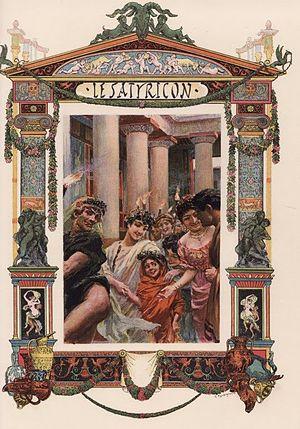
Illustration du Satyricon de Pétrone par Georges-Antoine Rochegrosse
Le Satyricon, également orthographié Satiricon, la forme au pluriel « les Satyrica » est préférable, est un roman satirique écrit en latin attribué, sans certitude absolue, à Pétrone. Le roman, considéré comme l'un des premiers de la littérature mondiale, mêle vers et prose, latin classique et vulgaire. Il est constitué par un récit-cadre et trois récits enchâssés : L'Éphèbe de Pergame, La Matrone d'Éphèse et le Festin chez Trimalcion, autant d'intrigues à la vaste postérité littéraire.